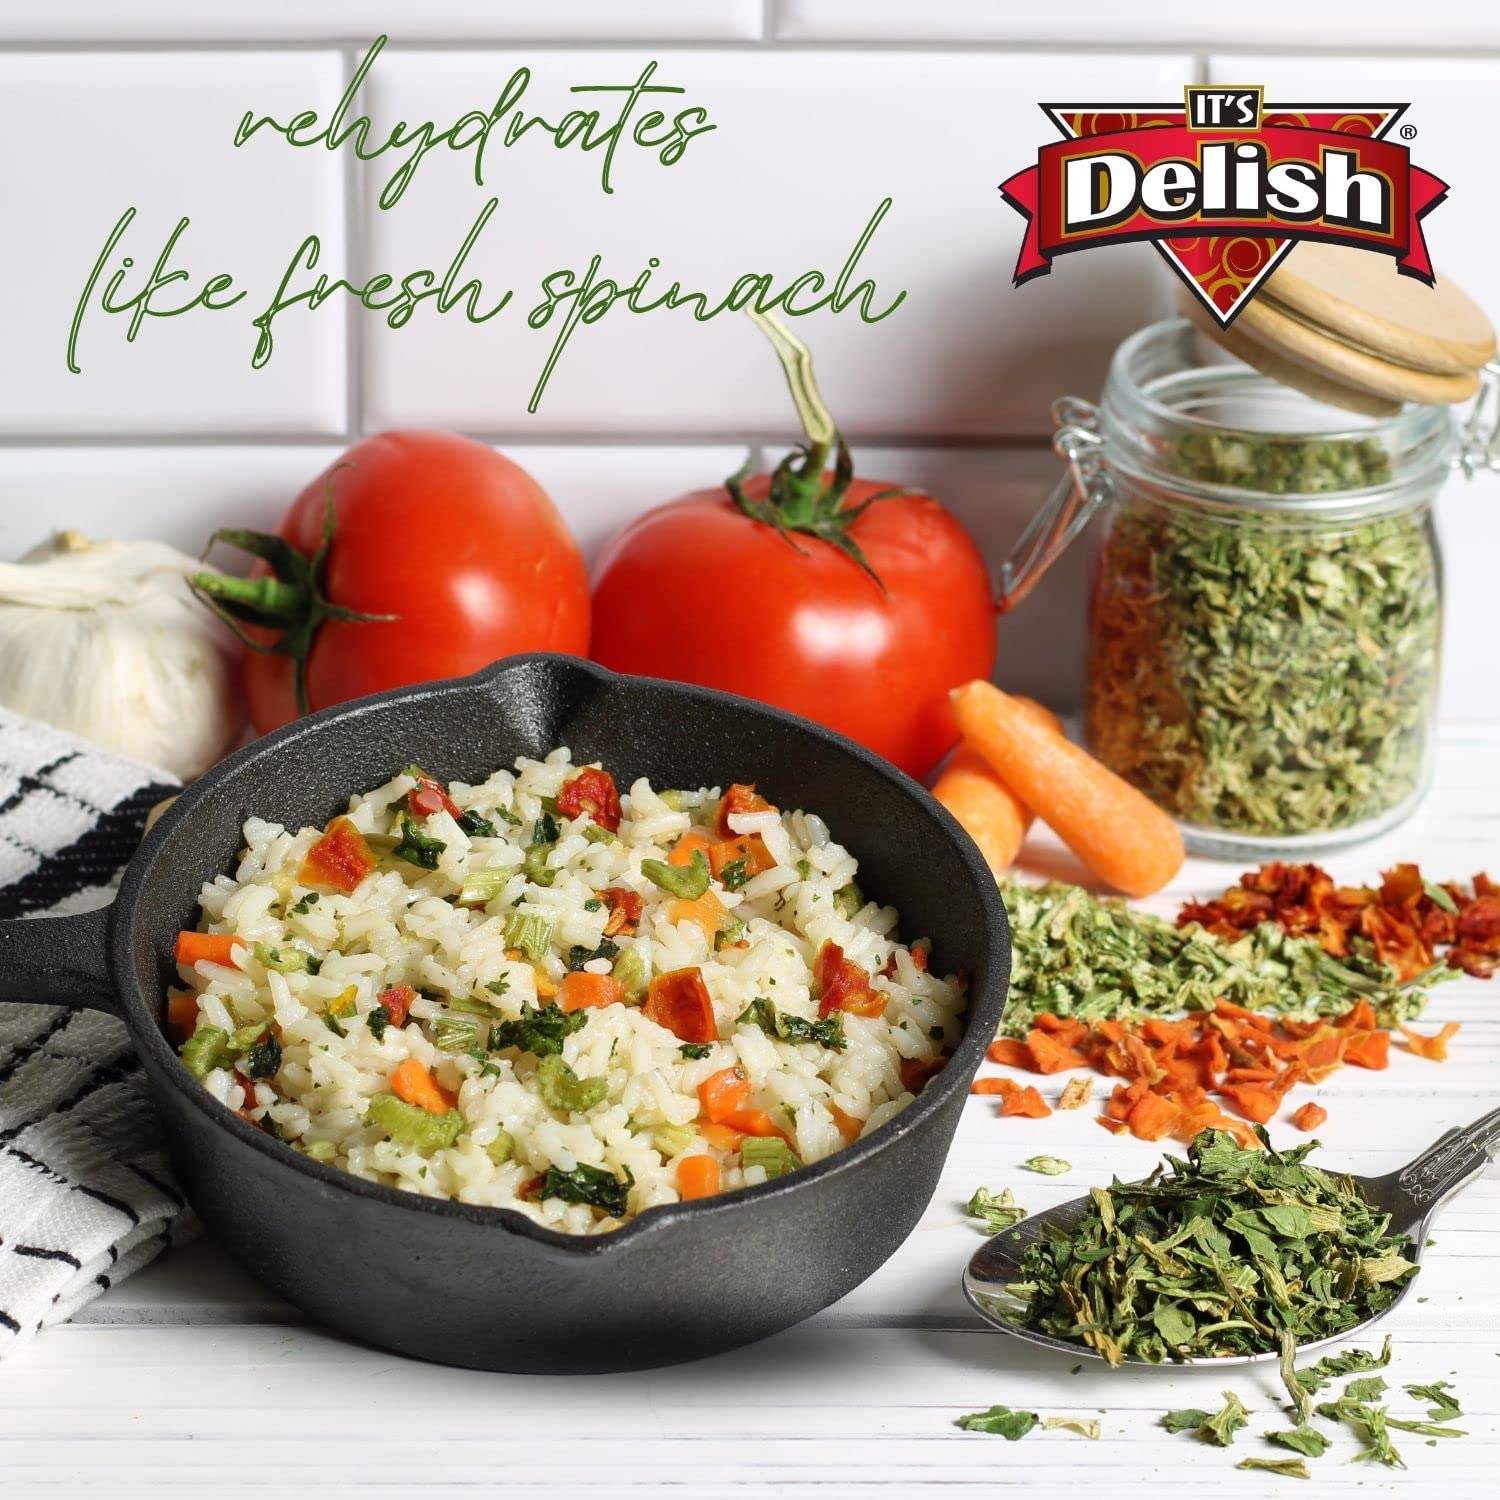
Item Name: Dried Spinach Flakes by It's Delish, 5 lbs Bulk Bag
Bullet Point 1: PREMIUM All Natural Dried Chopped Spinach Leaves
Bullet Point 2: VALUE SIZE FIve pounds (80 Oz) bulk bag Its Delish brand
Bullet Point 3: TASTE & HEALTH Enhance your culinary experience with hearty flavor, bold taste and vibrant aroma
Bullet Point 4: AWESOME in Soups, Stews, Chicken, Beef, Fish, Pasta, Rice, Sauces, Marinades, Salads and Dressings
Bullet Point 5: QUALITY Certified Kosher OU Packaged in the USA 100% Natural Shipped to you fresh!
Product Description: Dried Spinach Flakes by It's Delish It's Delish's field-fresh spinach leaves are sorted, washed, trimmed, and air-dried. Then, various cleaning, sorting, and food safety steps are conducted, prior to cutting or milling into the desired cut size. It's Delish spinach seasoning blends, salad dressings and salad products, sauces, soups and stews, pasta products, rice products, chips and snacks, cheese and dairy products, meats and sausages, ready meals, and pet food products. Spinach is a great option to use as a natural colorant. Try all our delicious dried herbs, savory spices and gourmet seasoning blends. Bon Appetit!About It's Delish! It's Delish was established in 1992 and is located in North Hollywood, California. It's Delish is a food manufacturer and distributor who produces over 500 gourmet food products including licorice, sour belts, taffies, caramels, Jordan almonds, chocolates, nuts, fruits, trail mixes, spices, and the spice blends. It's Delish also produces organics and all natural products. We give you the opportunity to order from the factory direct!It’s Delish! prides itself on the four pillars that are at the foundation of everything we do.Innovation Quality Value Service
Value: 1.0
Unit: Count

Price: 95